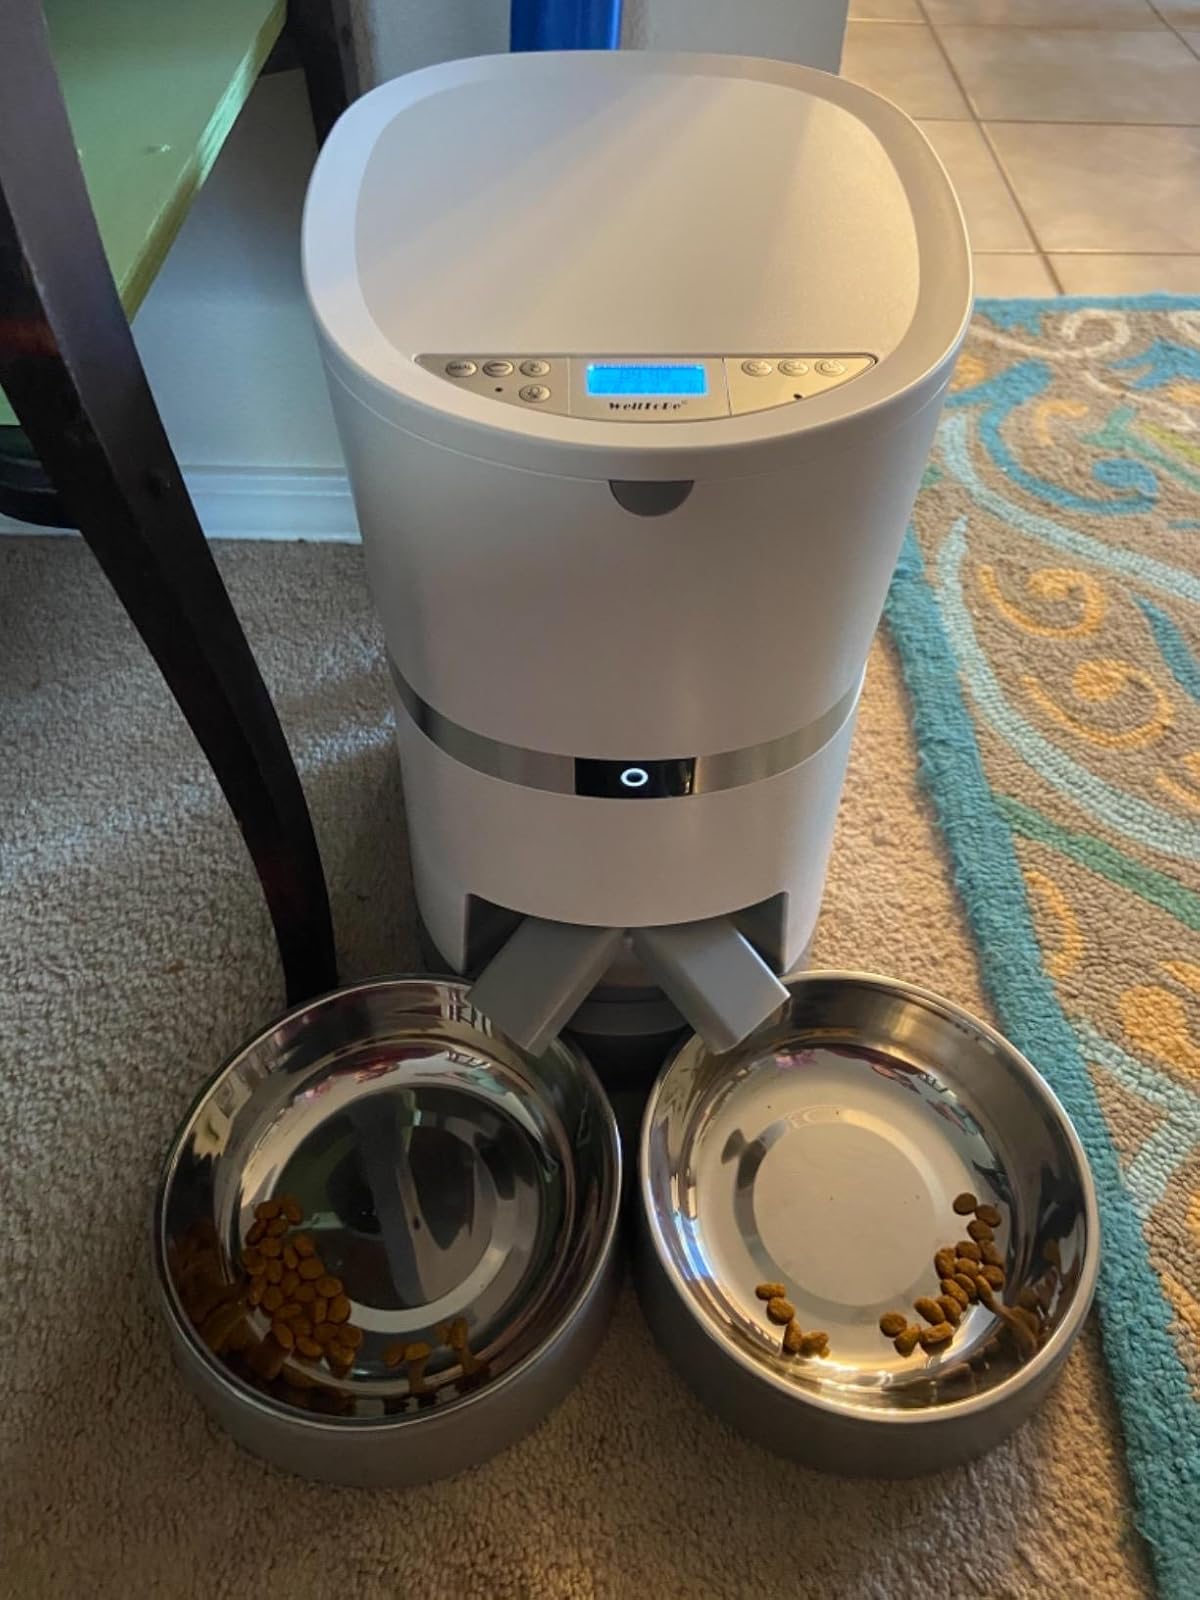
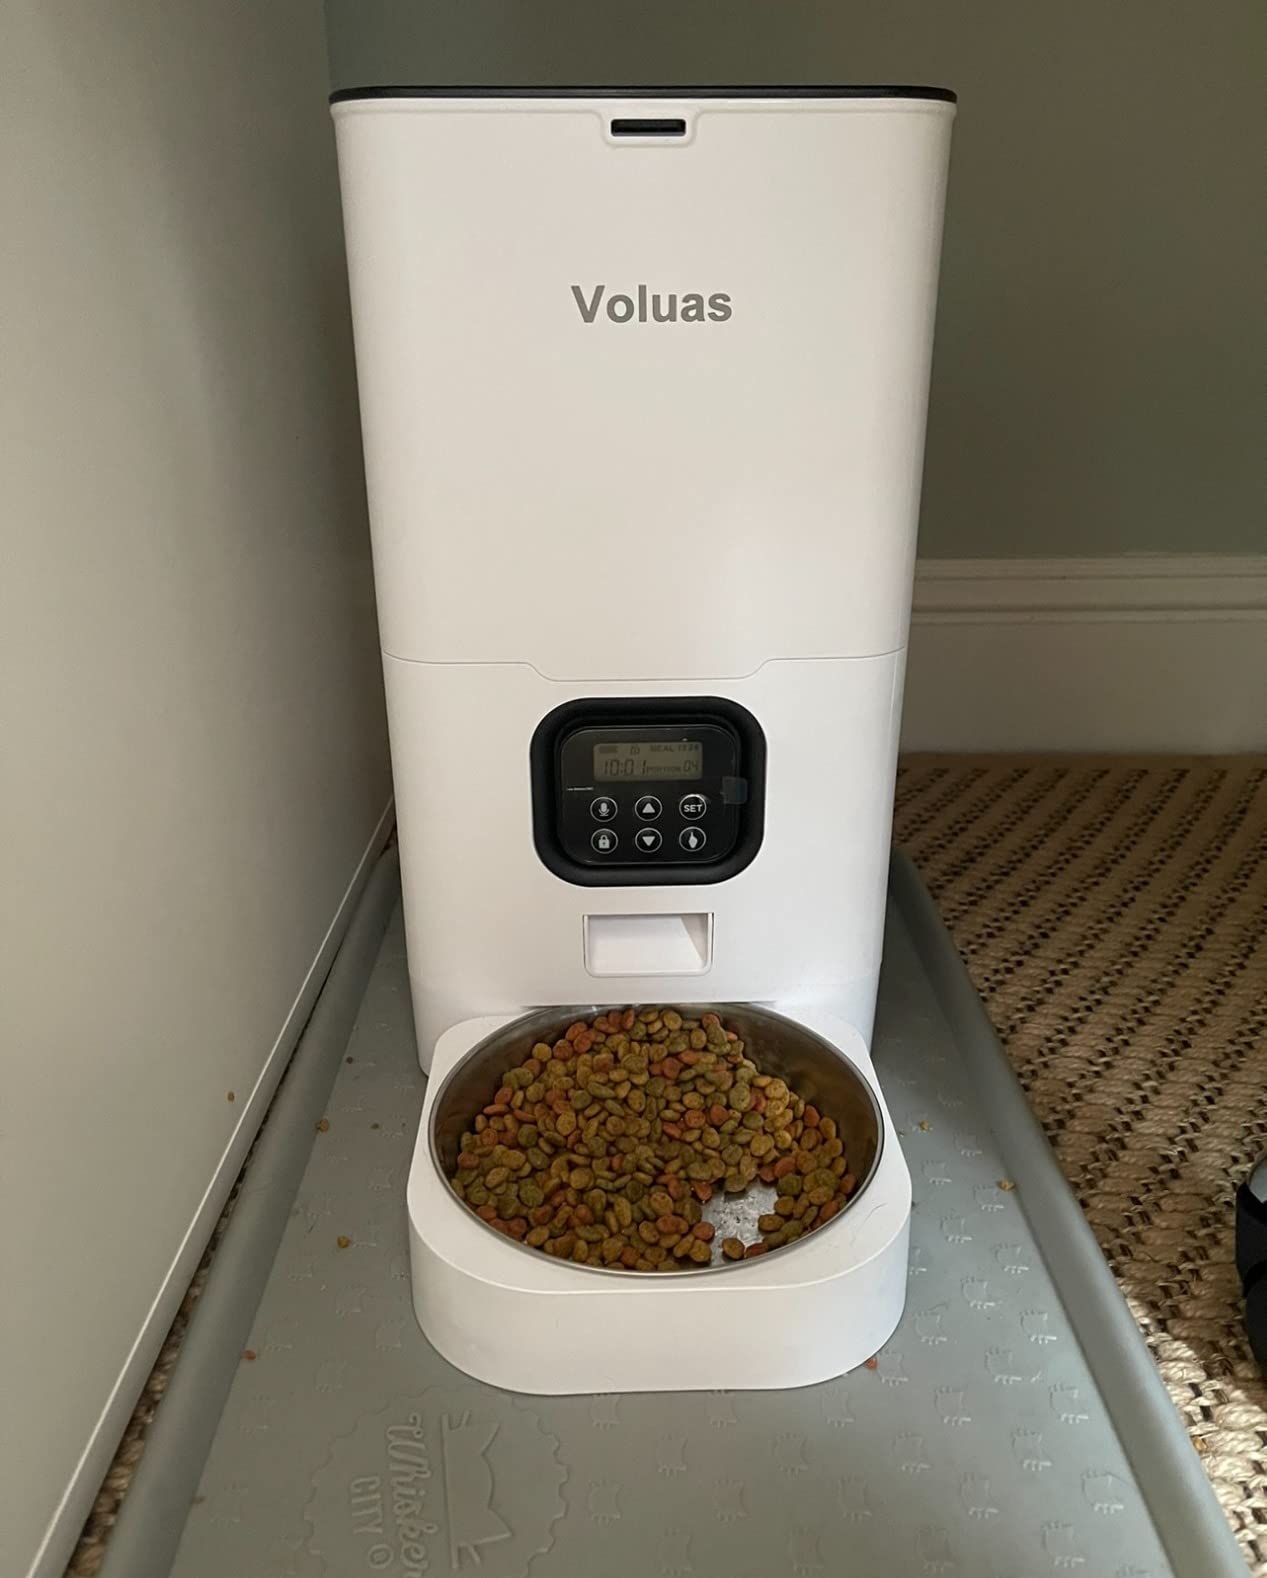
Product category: items_feeder
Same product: no